101st Airborne Division

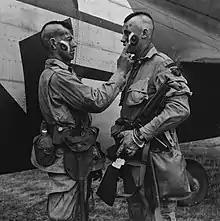
Private Ware applies last second war paint to Private Plaudo in England June 1944.

The pathfinders of the 101st Airborne Division led the way on D-Day in the night drop before the invasion. They left from RAF North Witham, having trained there with the 82nd Airborne Division. These night drops caused a lot of trouble for the gliders. Many crashed and equipment and personnel were lost.